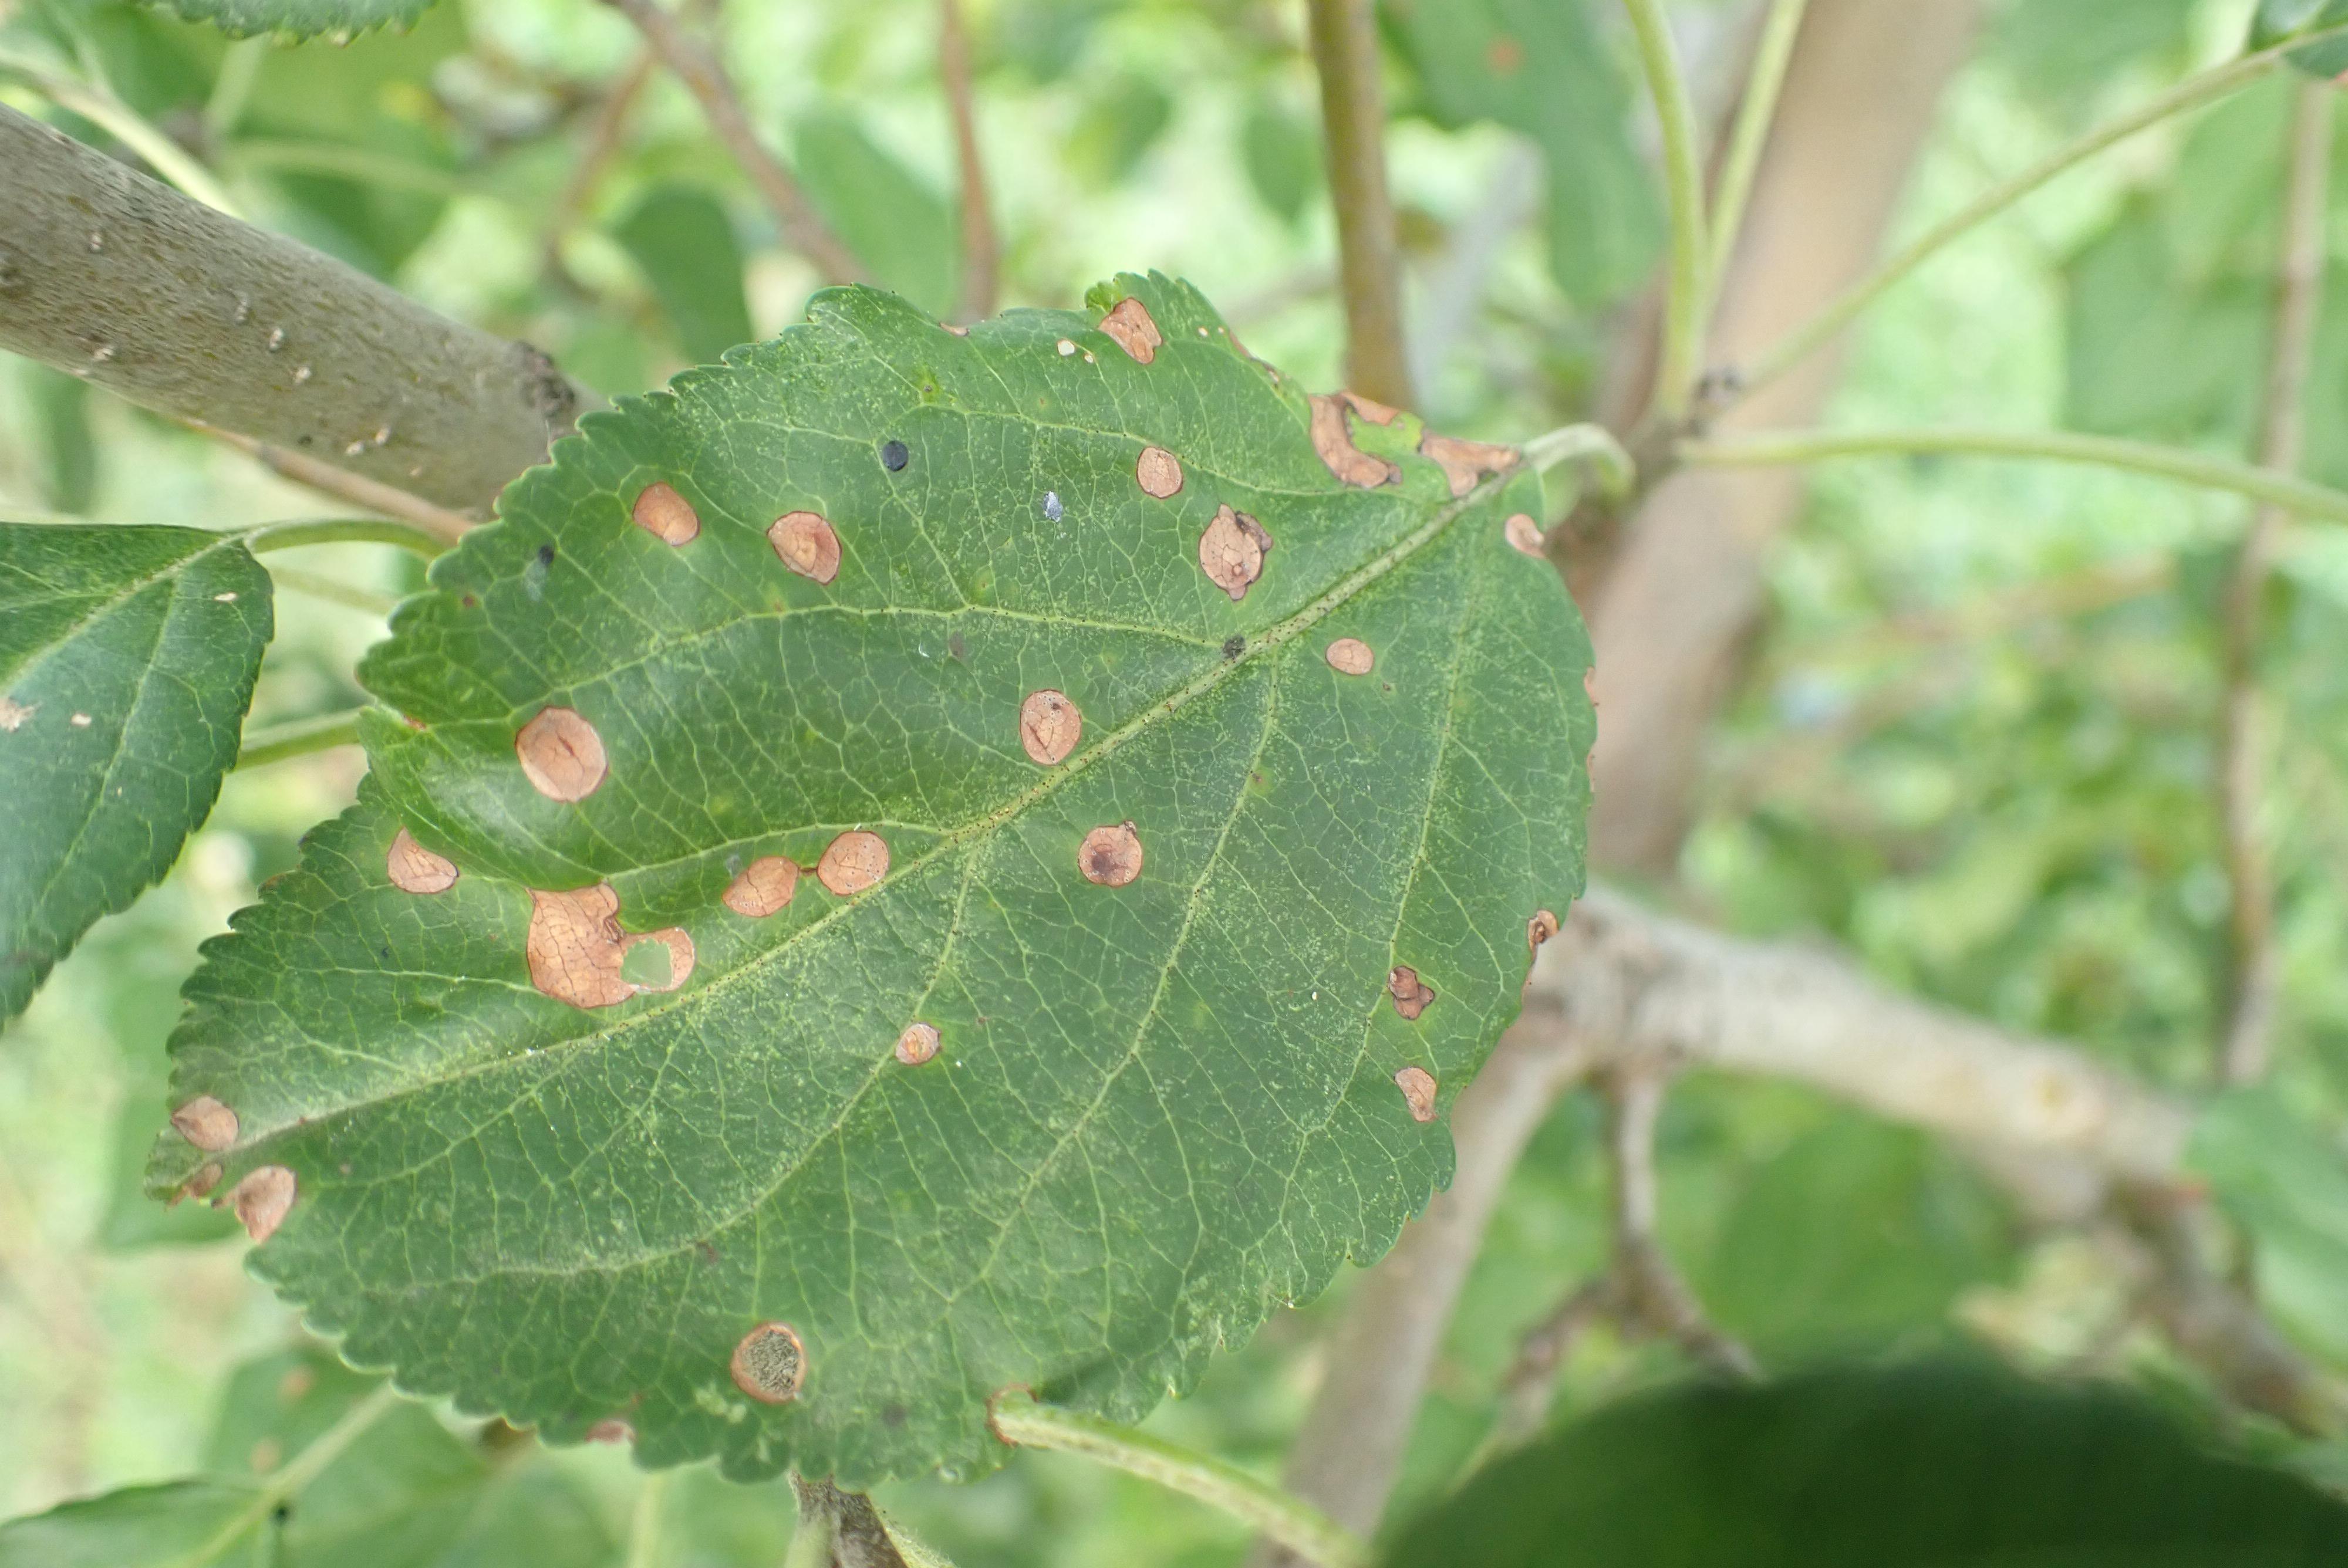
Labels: frog_eye_leaf_spot